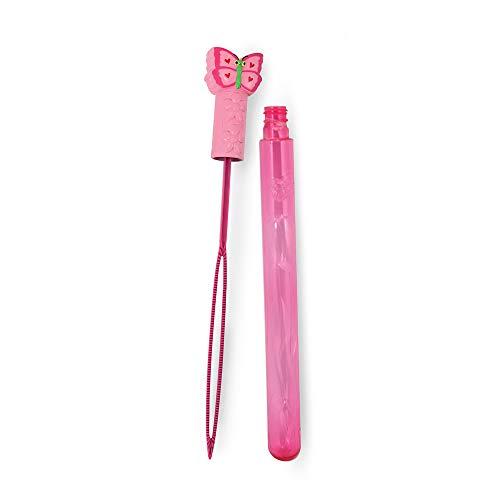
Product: Melissa & Doug Sunny Patch Bella Butterfly Big Bubble Wand
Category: Toys & Games | Sports & Outdoor Play | Bubbles
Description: Super-long bubble wand creates hundreds of irridescent bubbles.
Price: $6.99
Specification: ProductDimensions:15x3x2inches|ItemWeight:2.2pounds|ShippingWeight:7.2ounces(Viewshippingratesandpolicies)|DomesticShipping:Currently,itemcanbeshippedonlywithintheU.S.andtoAPO/FPOaddresses.ForAPO/FPOshipments,pleasecheckwiththemanufacturerregardingwarrantyandsupportissues.|InternationalShipping:ThisitemcanbeshippedtoselectcountriesoutsideoftheU.S.LearnMore|ASIN:B004PBMNBO|Itemmodelnumber:6132|Manufacturerrecommendedage:4-6years